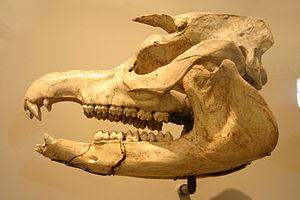
Le Tapir géant est une espèce éteinte du genre Tapirus.